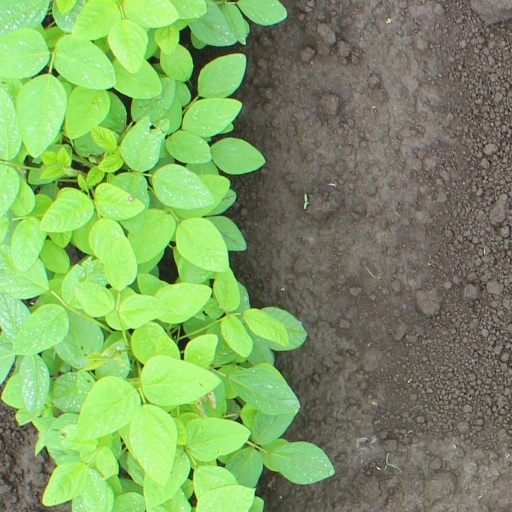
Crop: soybean